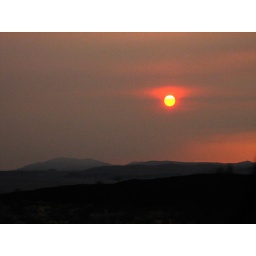
Taken from the car window somewhere around Barstow, CA